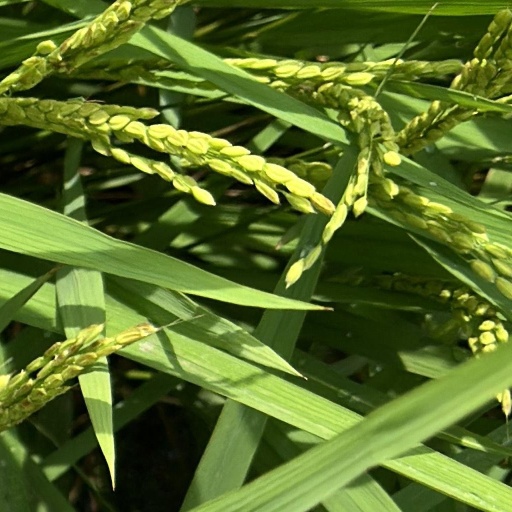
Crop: rice